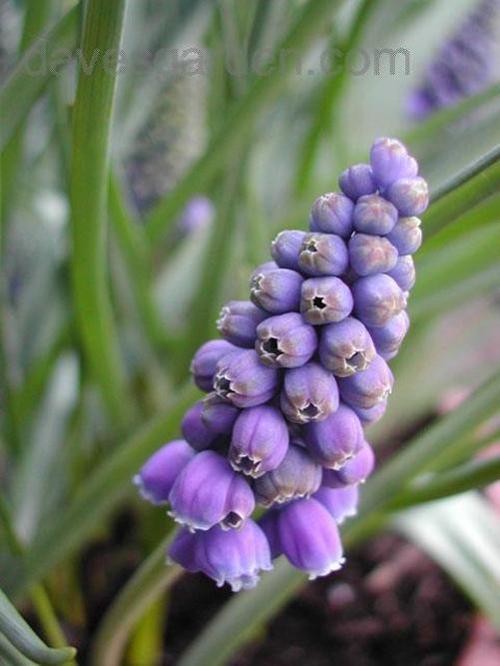
Label: grape hyacinth